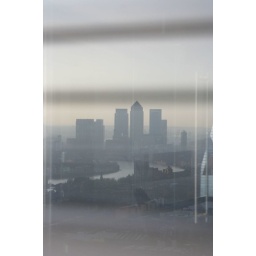
Reflection of Canary Wharf in office window